Waving the bloody shirt

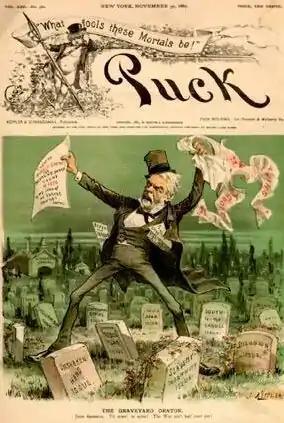
"Puck" cartoon ridiculing Republican Senator John Sherman for his use of "bloody shirt" memories of the Civil War in 1887, more than two decades after the war ended.

"Waving the bloody shirt" and "bloody shirt campaign" were pejorative phrases, used during American election campaigns during the Reconstruction era, to deride opposing politicians who made emotional calls to avenge the blood of soldiers who died in the Civil War. The phrases were most often used against Radical Republicans, who were accused of using the memory of the war to their political advantage. Democrats were not above using memories of the Civil War in such a manner as well, especially while campaigning in the South.